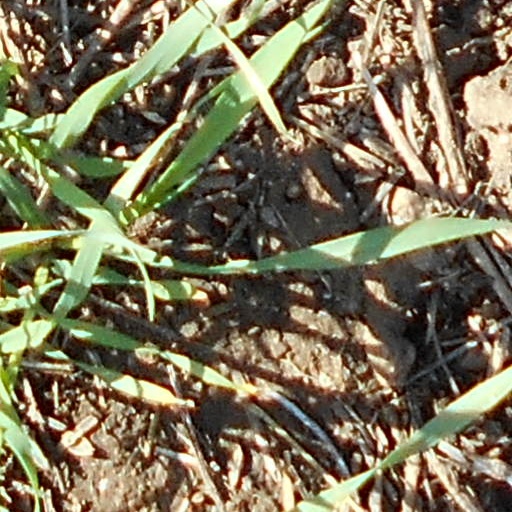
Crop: wheat